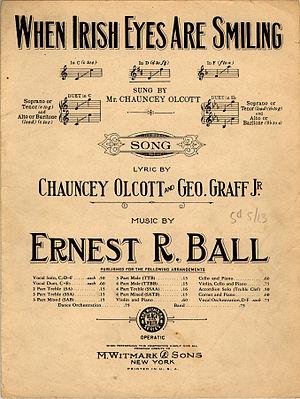
When Irish Eyes Are Smiling est une chanson américaine composée par Ernest Ball sur les paroles de Chauncey Olcott et George Graff, Jr. en 1912.